Middle Kingdom of Egypt

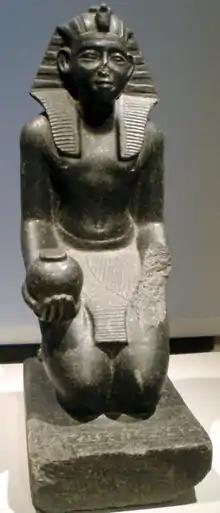
A kneeling statue of Sobekhotep V, one of the pharaohs from the declining years of the Middle Kingdom.

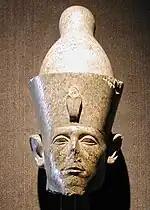
Head of a statue of Senusret III

From the Twelfth Dynasty onwards, pharaohs often kept well-trained standing armies, which included Nubian contingents. These formed the basis of larger forces that were raised for defense against invasion, or expeditions up the Nile or across the Sinai. However, the Middle Kingdom was basically defensive in its military strategy, with fortifications built at the First Cataract of the Nile, in the Delta and across the Sinai Isthmus.